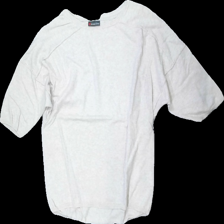
View: front
Type: T-shirt
Category: Ladies
Brand: Not in the list
Brand text on label: Street one
Colors: Beige
Material: 100% Cotton
Cut: Regular, C-collar
Size: 36
Season: All
Stains: Minor
Damage: stain
Damage location: top center
Price range: 50-100
Recommended usage: Reuse
Description: Beige knitted top with short sleeves